Rajasthan

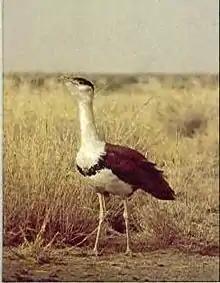
The great Indian bustard has been classed as critically endangered since 2011

The Desert National Park in Jaisalmer, spread over an area of , is an excellent example of the ecosystem of the Thar Desert and its diverse fauna. Seashells and massive fossilised tree trunks in this park record the geological history of the desert. The region is a haven for migratory and resident birds of the desert. One can see many eagles, harriers, falcons, buzzards, kestrels and vultures. Short-toed snake eagles ("Circaetus gallicus"), tawny eagles ("Aquila rapax"), spotted eagles ("Aquila clanga"), laggar falcons ("Falco jugger") and kestrels are some of the raptor species seen in Desert National Park. Road traffic inside the Park is, however, a threat to several wild species of the park with several species of amphibians, reptiles, birds and mammals reported to have died as roadkill.